Accessory fruit

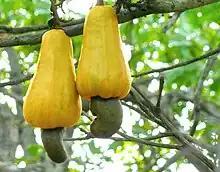
The cashew 'apple' and its attached drupe, which contains the edible seed.

The cashew apple is an oval- or pear-shaped structure that develops from the pedicel and the receptacle of the cashew flower and is technically called a hypocarpium. It ripens into a yellow or red structure about long. The true fruit of the cashew tree is a kidney–shaped drupe that grows at the end of the cashew apple; the seed inside this drupe is the cashew nut of commerce.